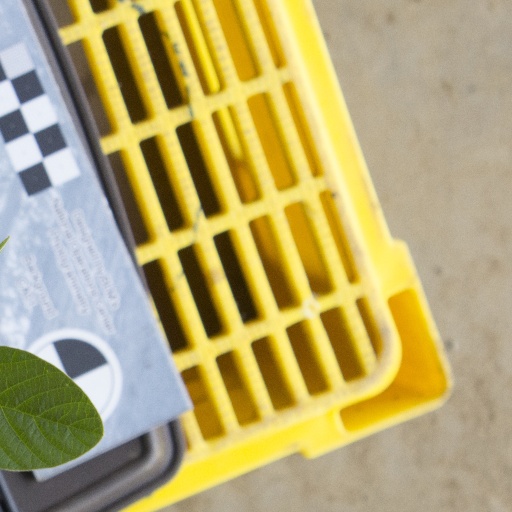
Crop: soybean